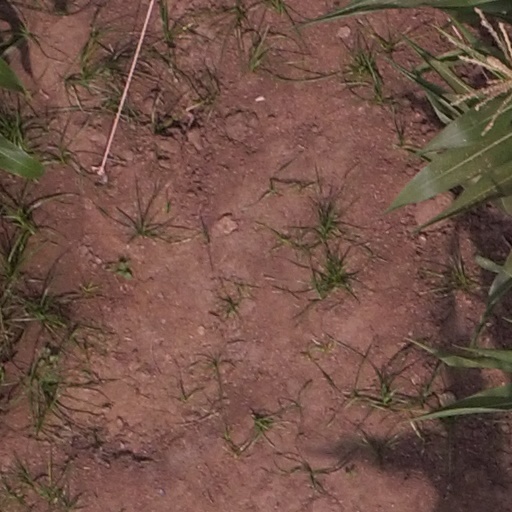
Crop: maize; corn